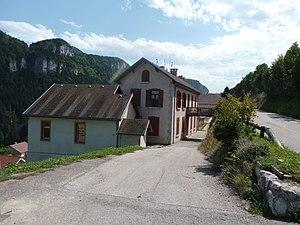
Engins (38)